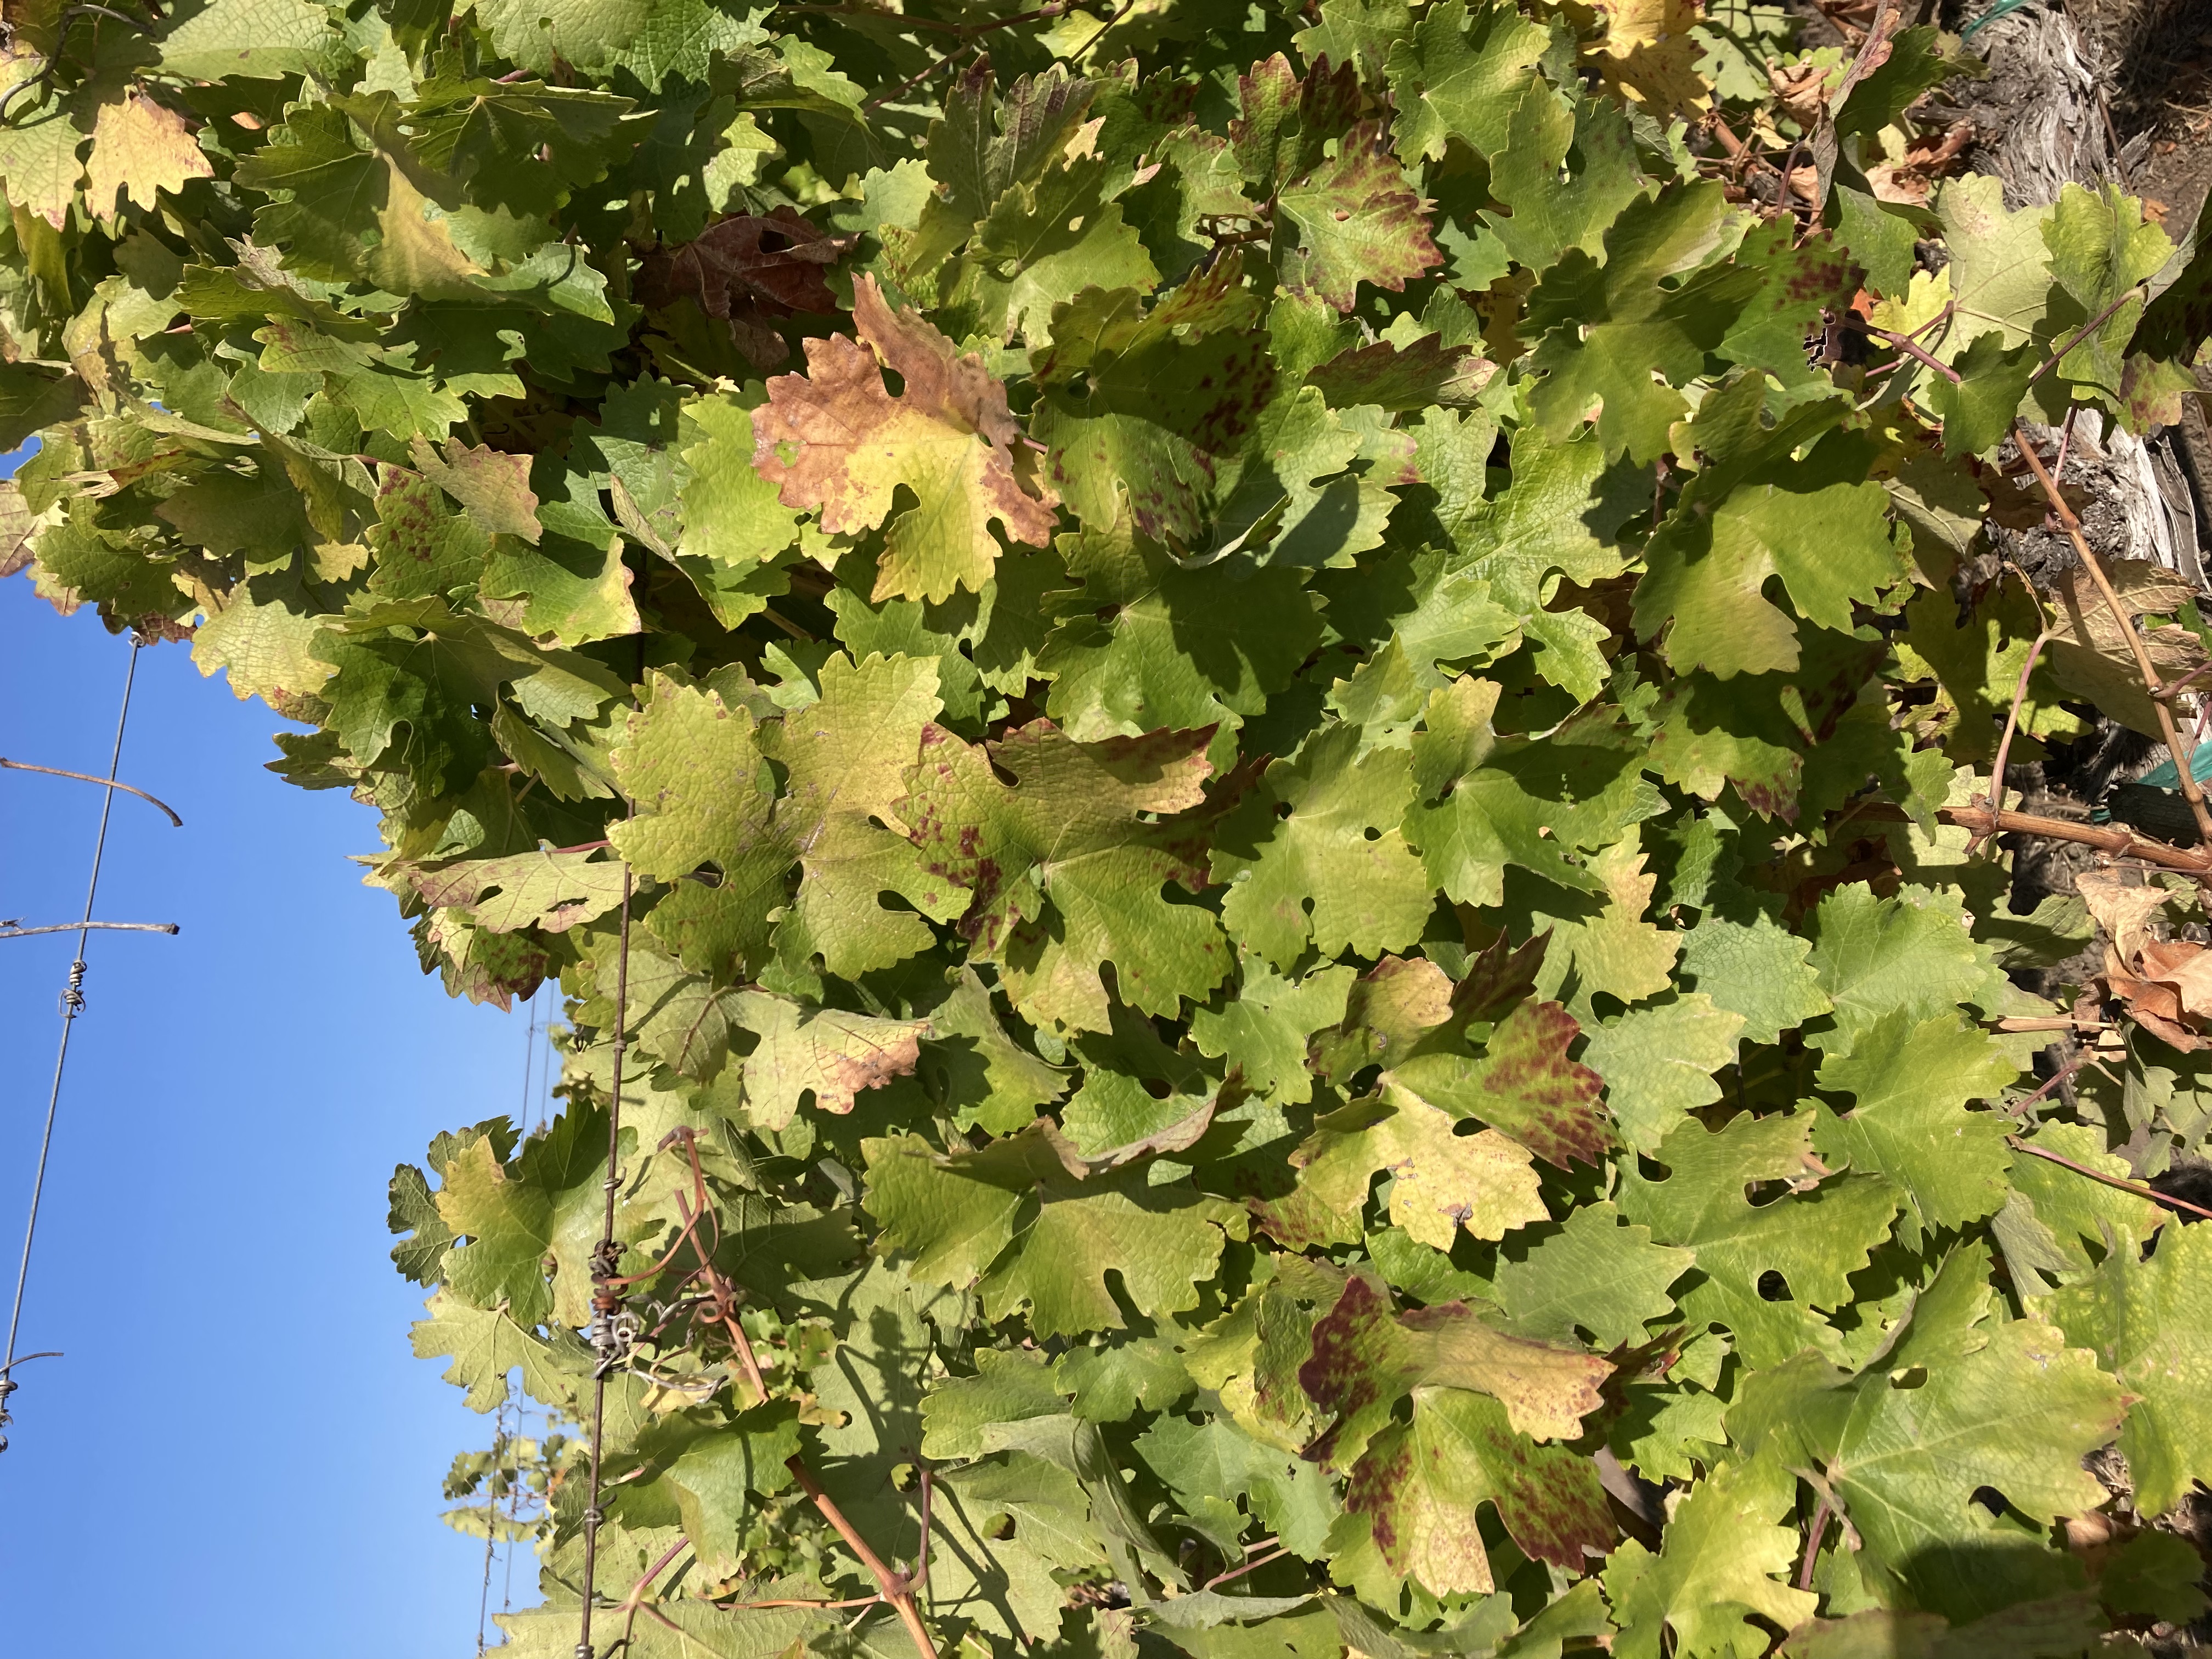
Label: Leafroll 3